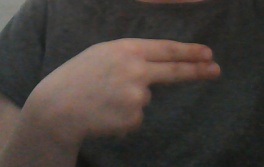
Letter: ain